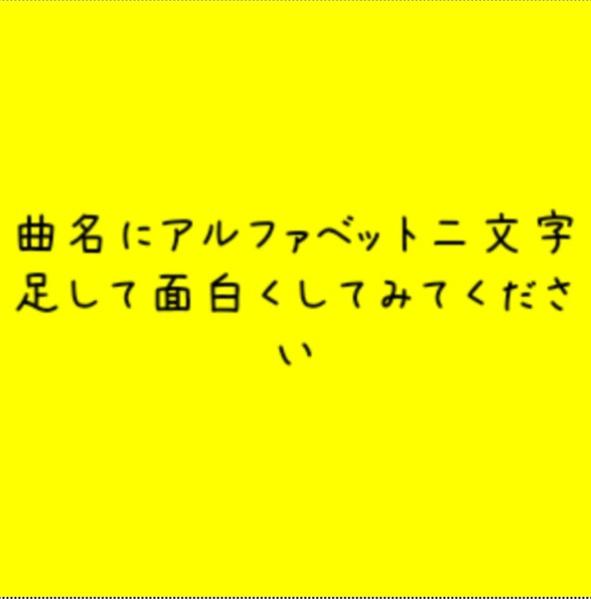
回答: うっせぇわww